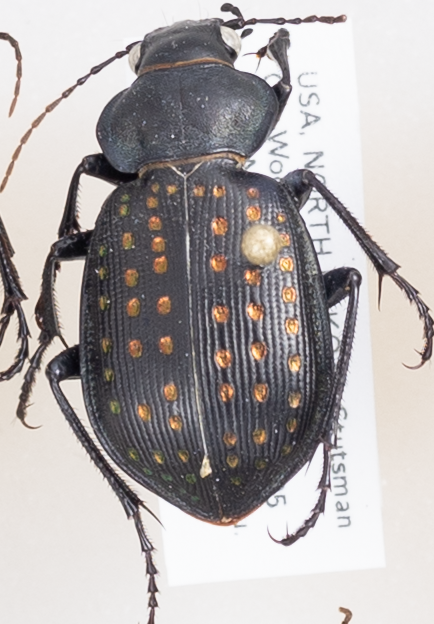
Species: Calosoma calidum
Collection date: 2018-05-29 04:00:00
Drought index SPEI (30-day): -0.458
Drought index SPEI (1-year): -0.842
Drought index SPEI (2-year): -0.1